Perkins Center for the Arts

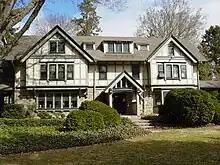
Perkins Center for the Arts in Moorestown, New Jersey

In 1815, the triangular piece of property that now includes Perkins Center for the Arts in Moorestown, New Jersey was established by Joseph French and John Perkins as the Fairview Nurseries. It later became known as Tan Yard Farm and then Pinehurst Farm. The property was utilized as a nursery specializing in ornamental trees. Some of the specimen trees on the property today are believed to be from this time.